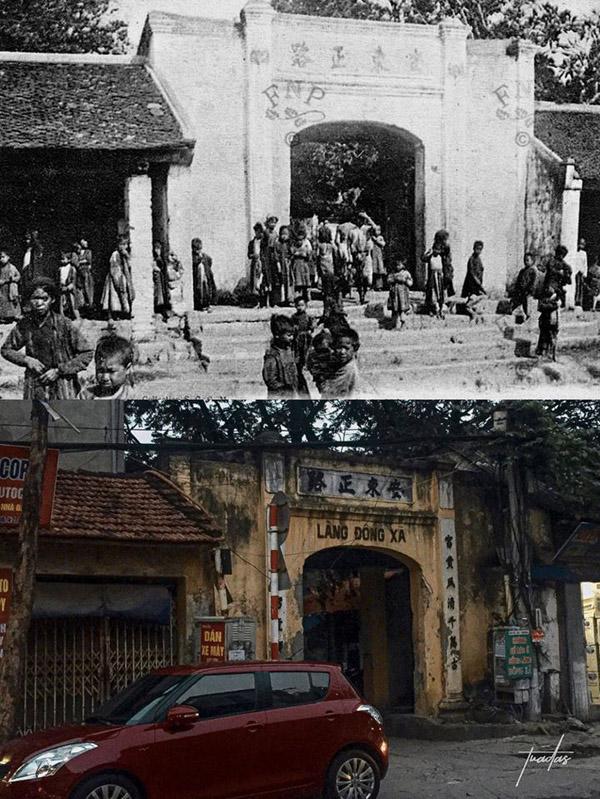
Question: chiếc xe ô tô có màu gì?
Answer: màu đỏ